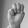
ASL letter: M